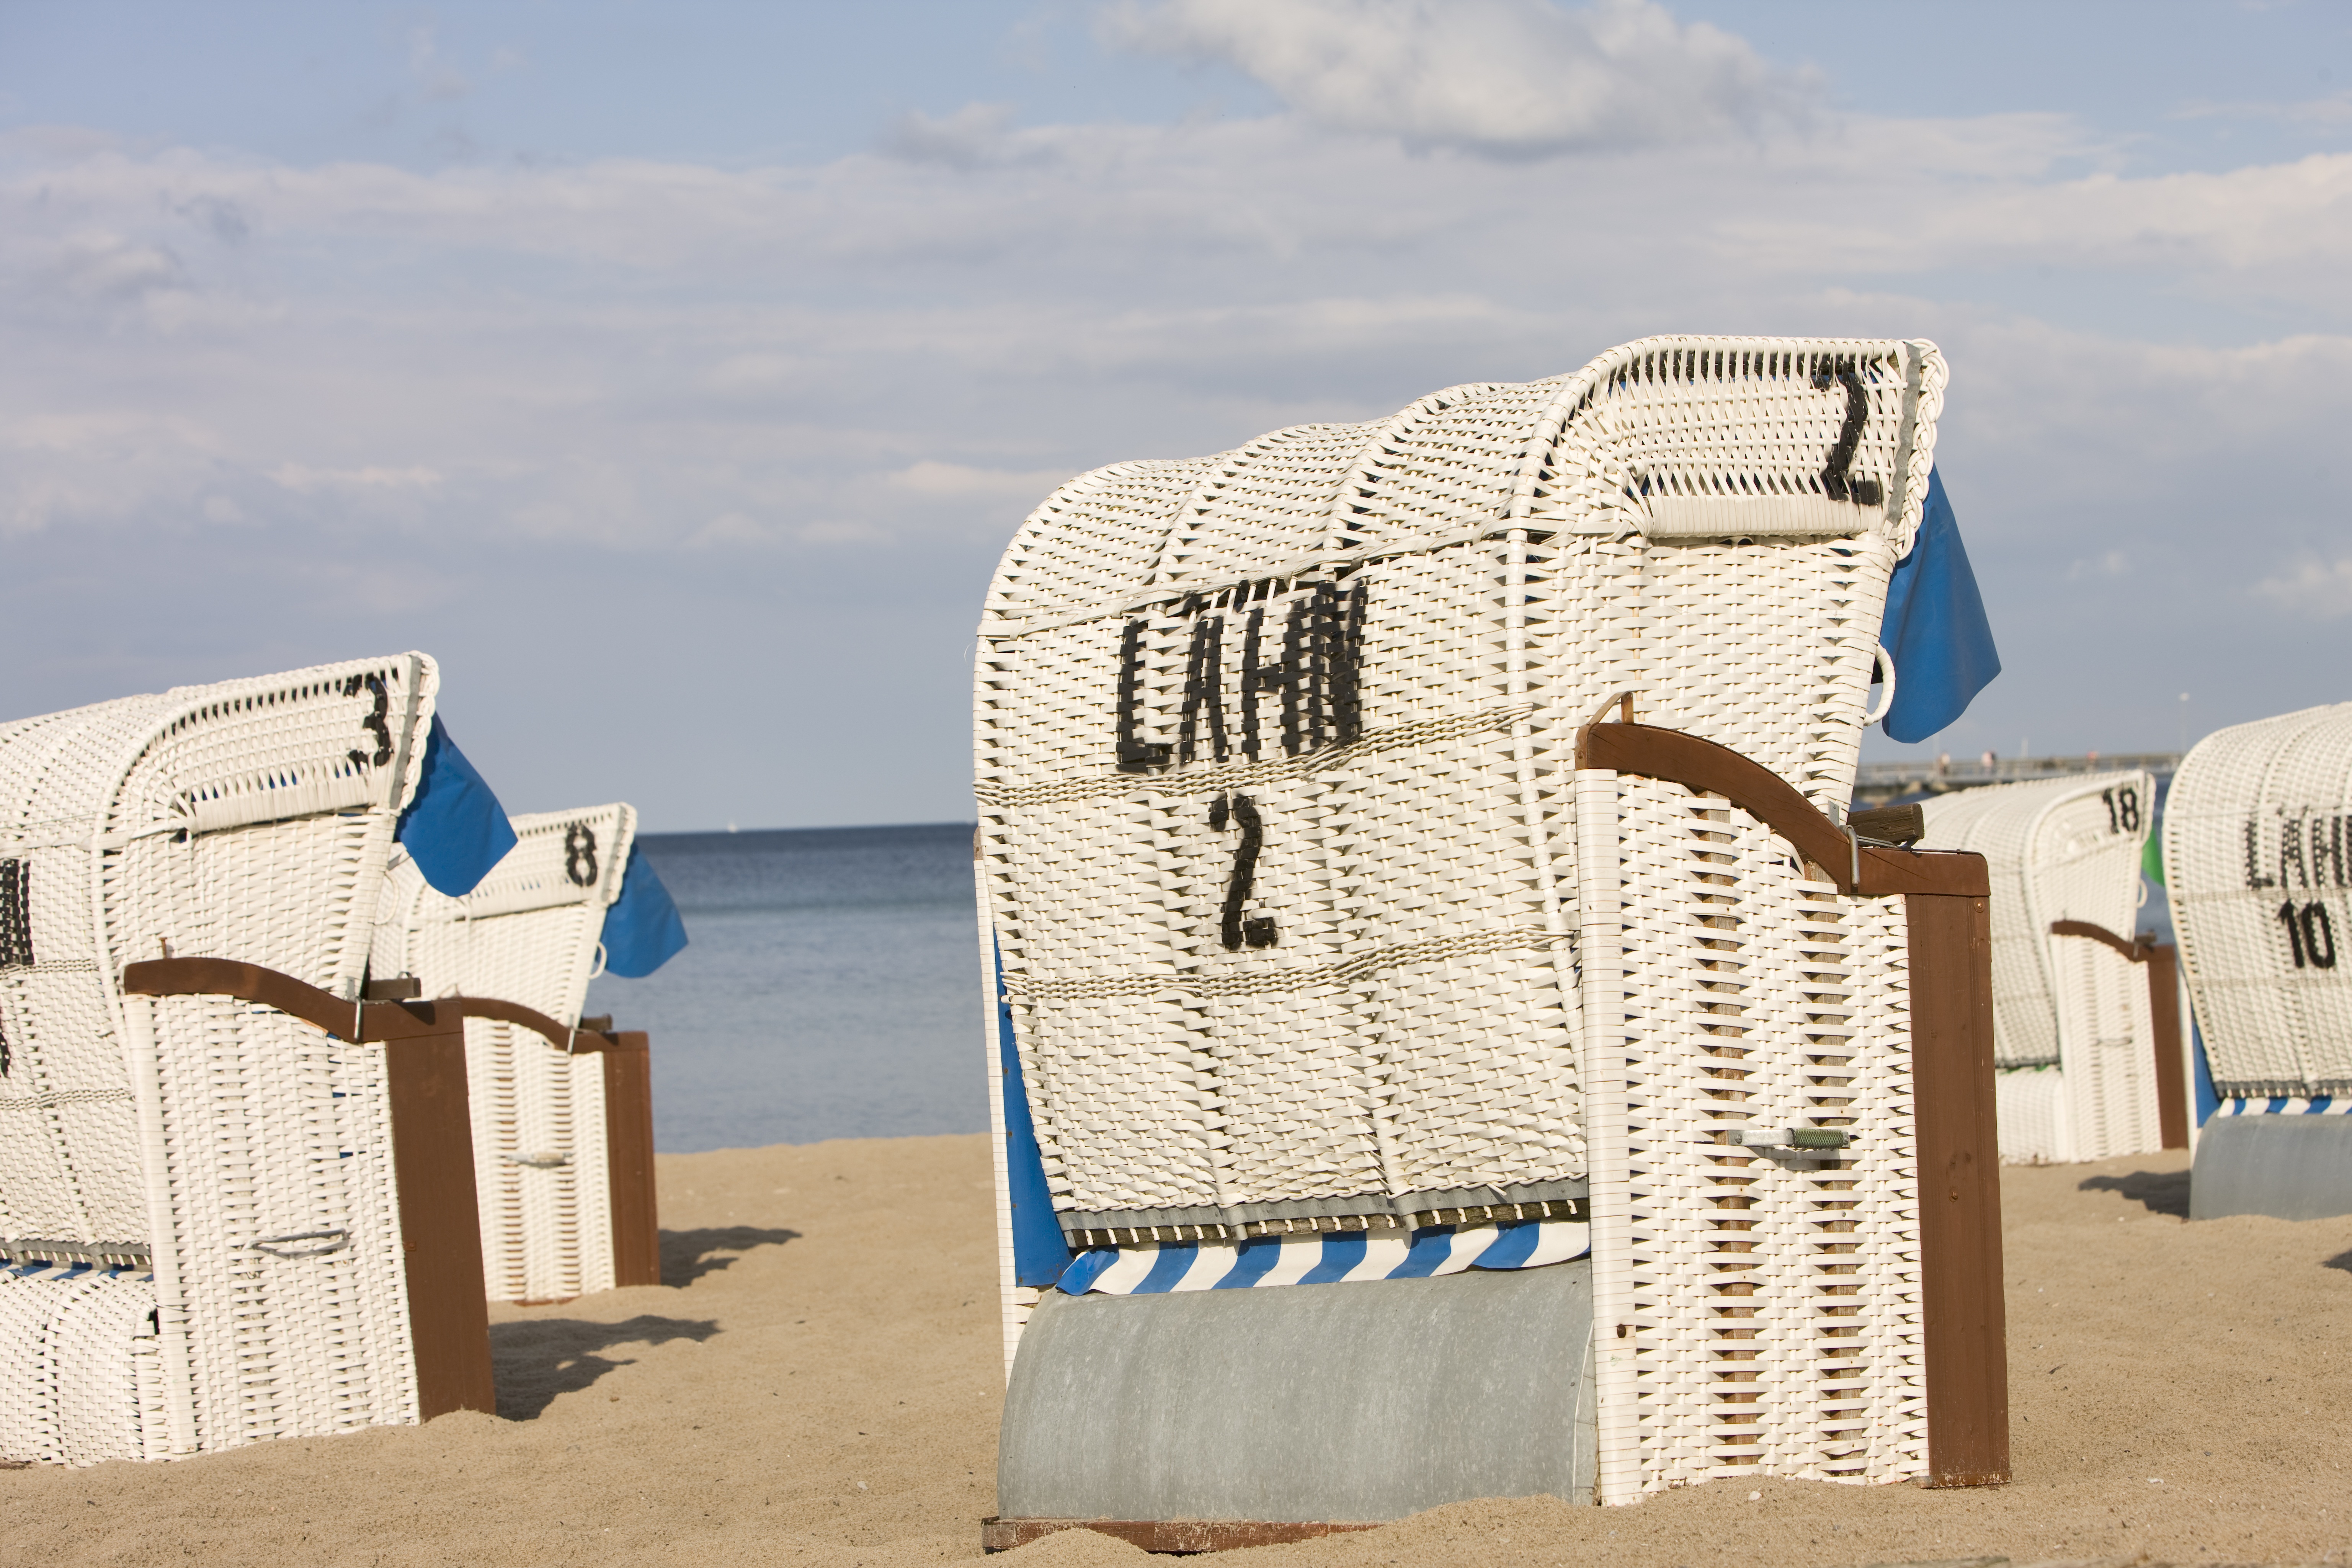
beach, sea, sand, sky, vacation, holiday, facade, clouds, north sea, baltic sea, beach chair, clubs, wind protection